Hyochang Park

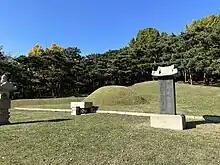
The grave of Kim Ku (2023)

The last Crown Prince of Korea Yi Un played at the course, although a significant majority of the players were Japanese or foreign. The golf course was closed in April 1924. This was because the course was difficult to maintain and considered too small. That year the Keijō Golf Club was formed, and it began work on creating new golf courses. The sites of two more royal tombs were again disturbed by golf courses: the Gunjari golf course was first located at Cheongnyangni (around the ). It began construction in April 1924 and was completed in December. In 1929, that course was moved to Ttukseom. The was moved to make way for it.